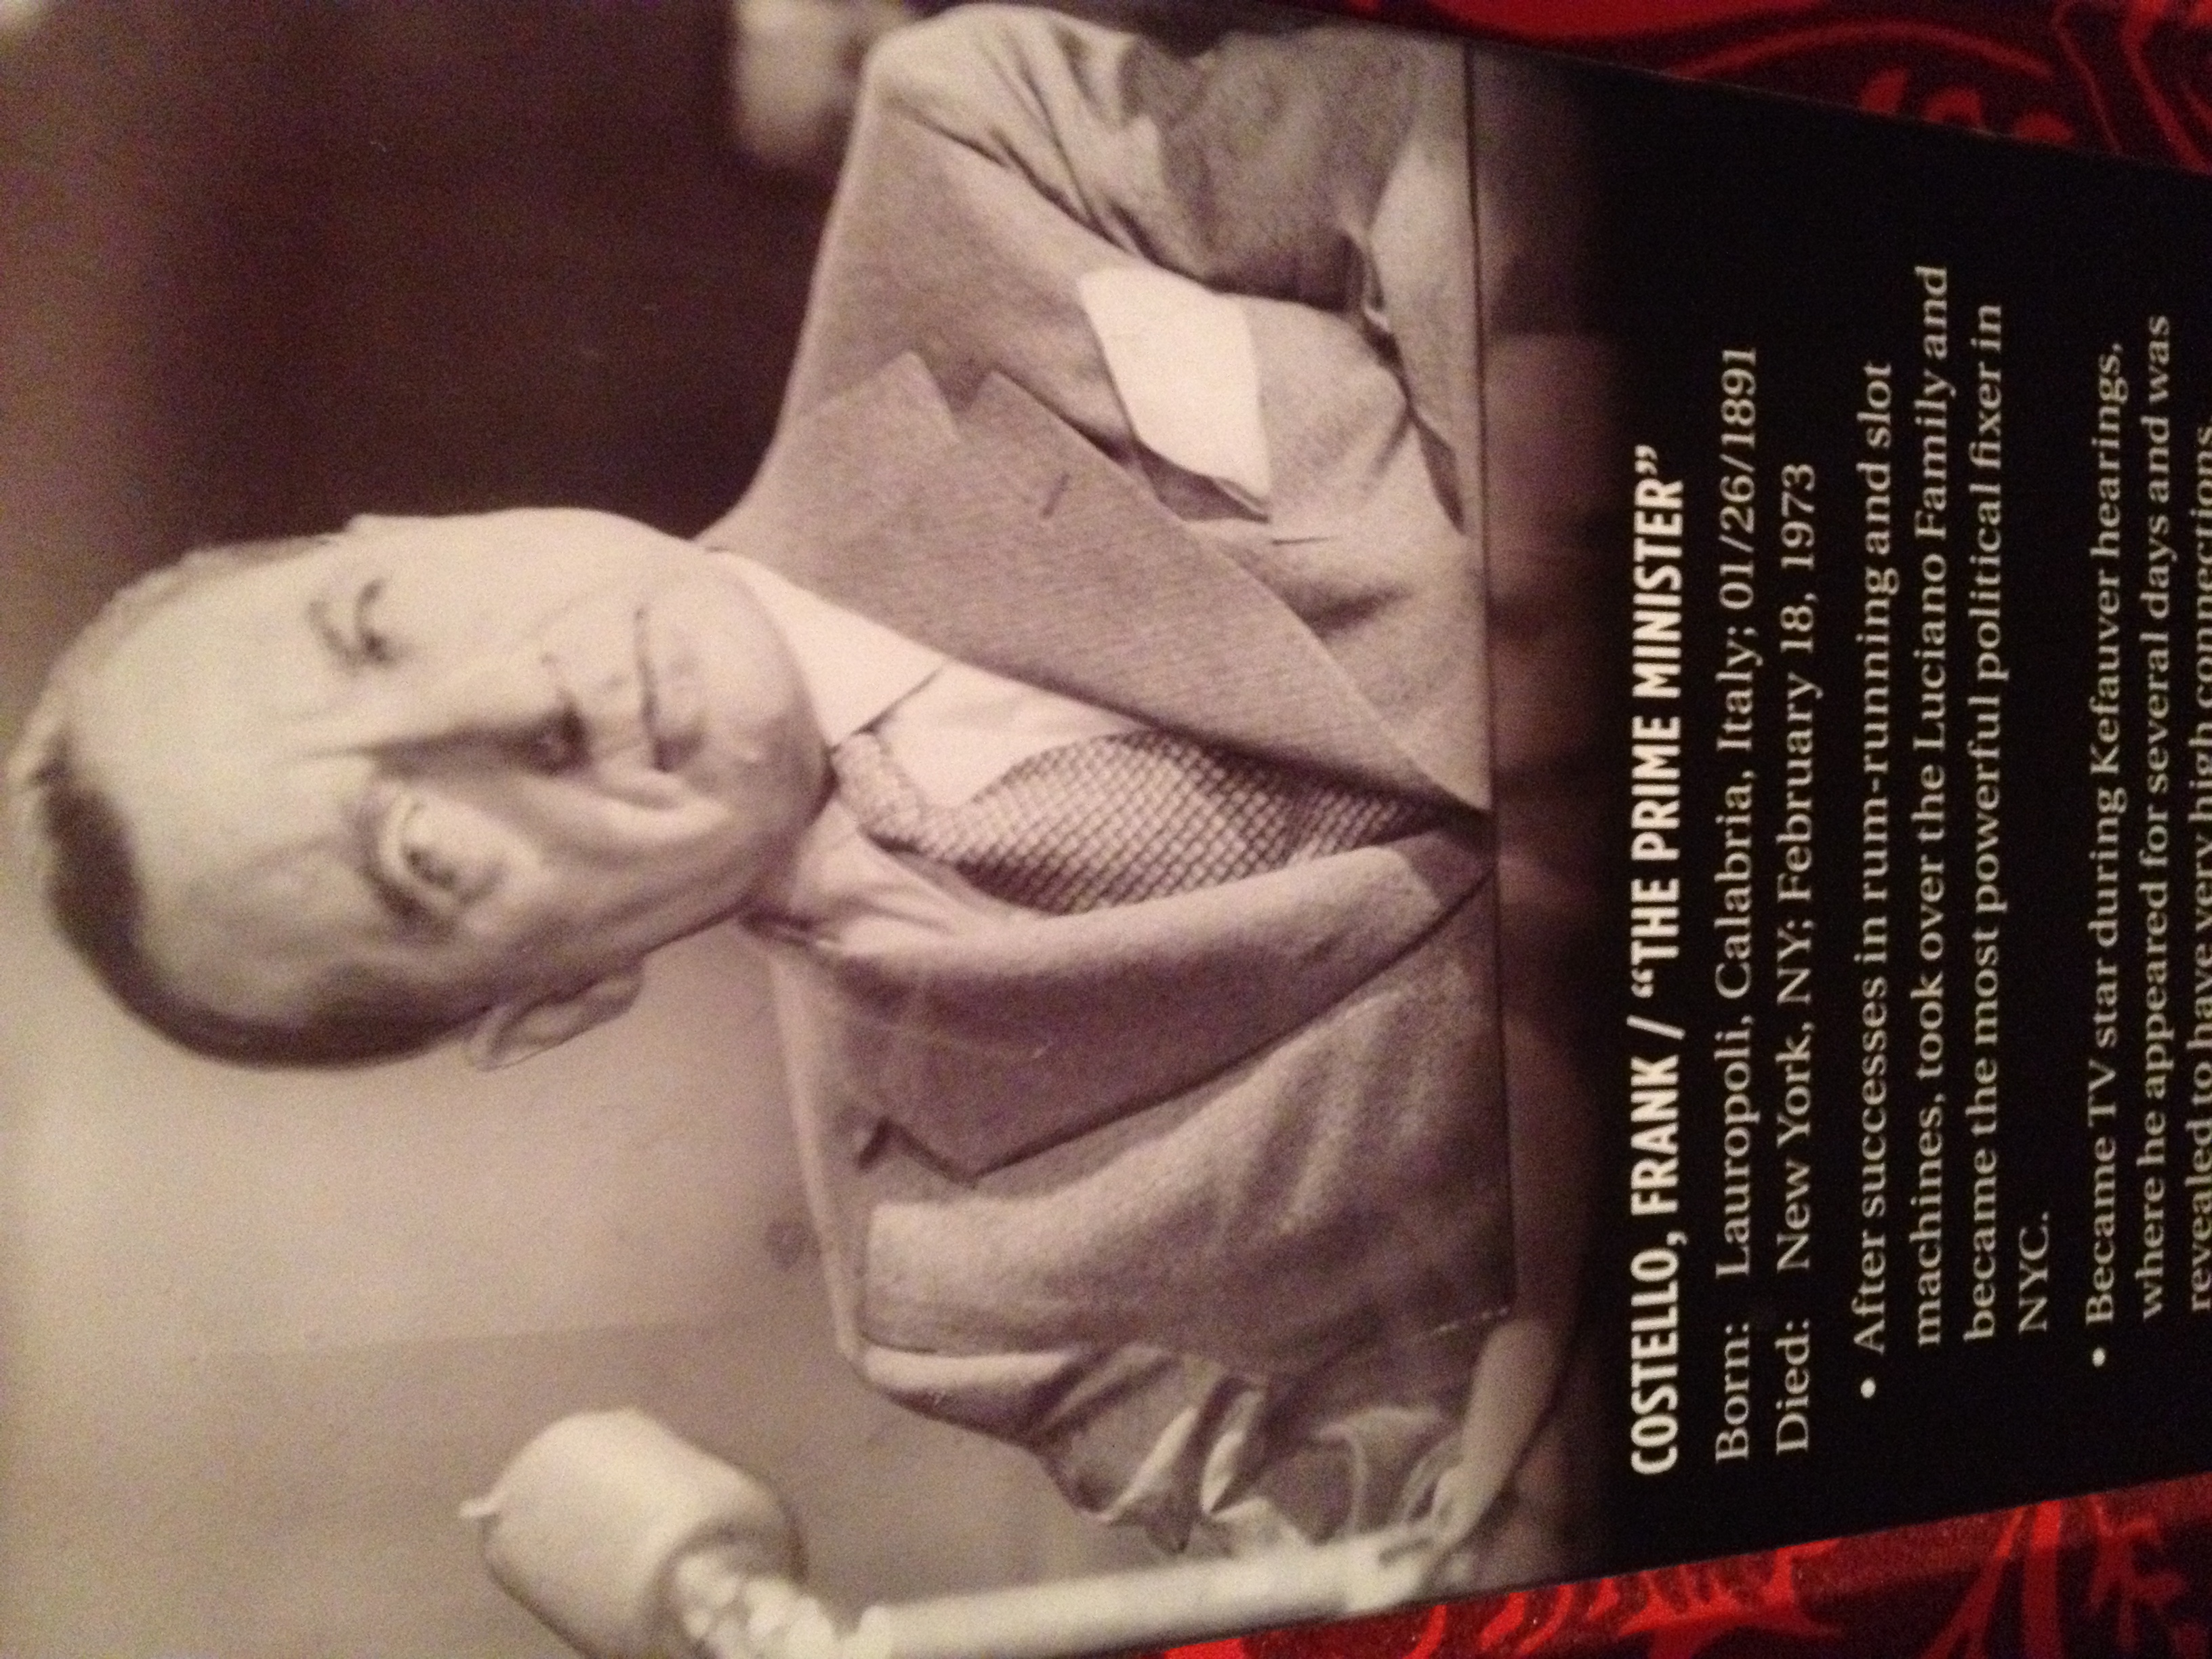
human, arm, font, text, album cover, human behavior, photo caption